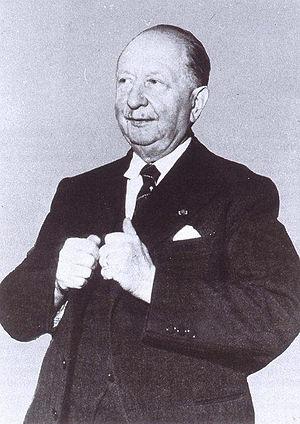
Lucien Febvre, professeur à la Faculté des lettres de Strasbourg. Bibliothèque nationale et universitaire de Strasbourg
Apologie pour l'histoire ou Métier d'historien est un essai de Marc Bloch rédigé entre la fin de 1940 et les premiers mois de 1943. Inachevé, il est publié de manière posthume en 1949, à l’initiative de Lucien Febvre.
Le plan Langevin-Wallon est le nom donné au projet global de réforme de l'enseignement et du système éducatif français élaboré à la Libération conformément au programme de gouvernement du Conseil national de la Résistance en date du 15 mars 1944.
L’agrégation externe d'histoire est un concours français permettant le recrutement des professeurs agrégés enseignant l'histoire-géographie au collège ou au lycée, à l'instar de l'agrégation externe de géographie et de l'agrégation interne d'histoire et géographie. De facto, elle fait fréquemment office de critère de sélection pour enseigner l'histoire en CPGE et dans le supérieur.
Lucien Paul Victor Febvre, né le 22 juillet 1878 à Nancy et mort le 25 septembre 1956 à Saint-Amour, est un historien moderniste français qui a eu une forte influence sur l'évolution de cette discipline, notamment à travers l'École des Annales, revue d'histoire et de sciences sociales qu'il a fondée avec Marc Bloch, et à travers la VIᵉ section de l'École Pratique des Hautes Études, qu'il a fondée en 1947.
Fernand Paul Achille Braudel, né le 24 août 1902 à Luméville-en-Ornois et mort le 27 novembre 1985 à Cluses, est un historien français.